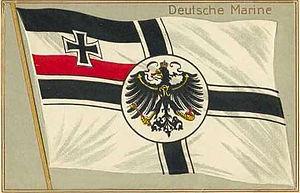
Les Troupes coloniales et indigènes allemandes constituent la force armée chargée de la protection et de la défense de l'Empire colonial allemand entre les années 1890 et 1918. Elles prirent notamment part à la Première Guerre mondiale au terme de laquelle elles disparurent après la défaite militaire de l'Empire allemand et le partage de ses colonies entre les nations alliées.